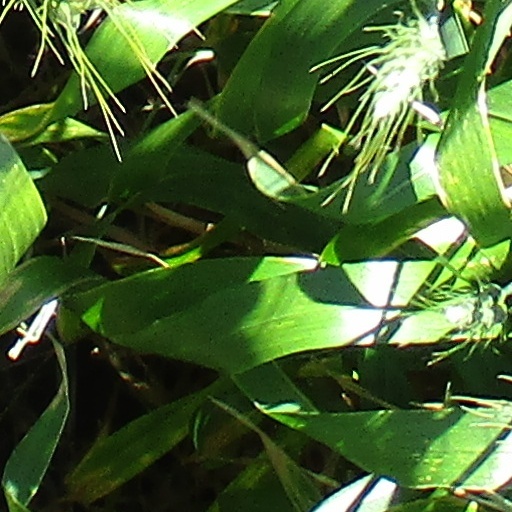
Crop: wheat